Jēkabs Peterss

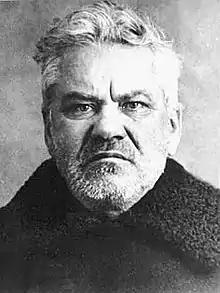
Jēkabs Peterss after arrest by NKVD, 1937

Moving to Petrograd, he actively participated in the Bolshevik revolution of October 1917 as a member of the Military-Revolutionary Committee in Petrograd. At that time he was preparing military units for the October Revolution. Afterward, he was a member of Cheka Collegiate, the Deputy Chairman of the Commission, the deputy head of the Moscow Cheka, and the chairman of the Revolutionary Tribunal. He participated in the disclosure of the alleged Lockhart plot as well as leading the liquidation of the Left SR mutiny of 1918. Following Dzerzhinsky's resignation in the aftermath of the Left SR Uprising, assassination of Mirbach, and the Treaty of Brest-Litovsk, Peterss briefly served as the acting chief of the Cheka from 7 July 1918 until Dzerzhinsky resumed his duties on 22 August 1918. As one of the Cheka's leaders, Peterss was responsible for the first major Cheka operations involving killings. These were against alleged anarchists in Petrograd and later in May 1918 against anarchists in Petrograd and Moscow. He also was involved in the investigation of the SR attempt on Lenin's life in August 1918 (Fanny Kaplan case), for the indiscriminate Red Terror campaigns and reprisals that followed. He called it a "Hysterical Terror" in the newspaper "Utro Moskvy" (#21) of November 4, 1918. During these times appeared a term "room of souls" in numerous prisons such as Butyrka.